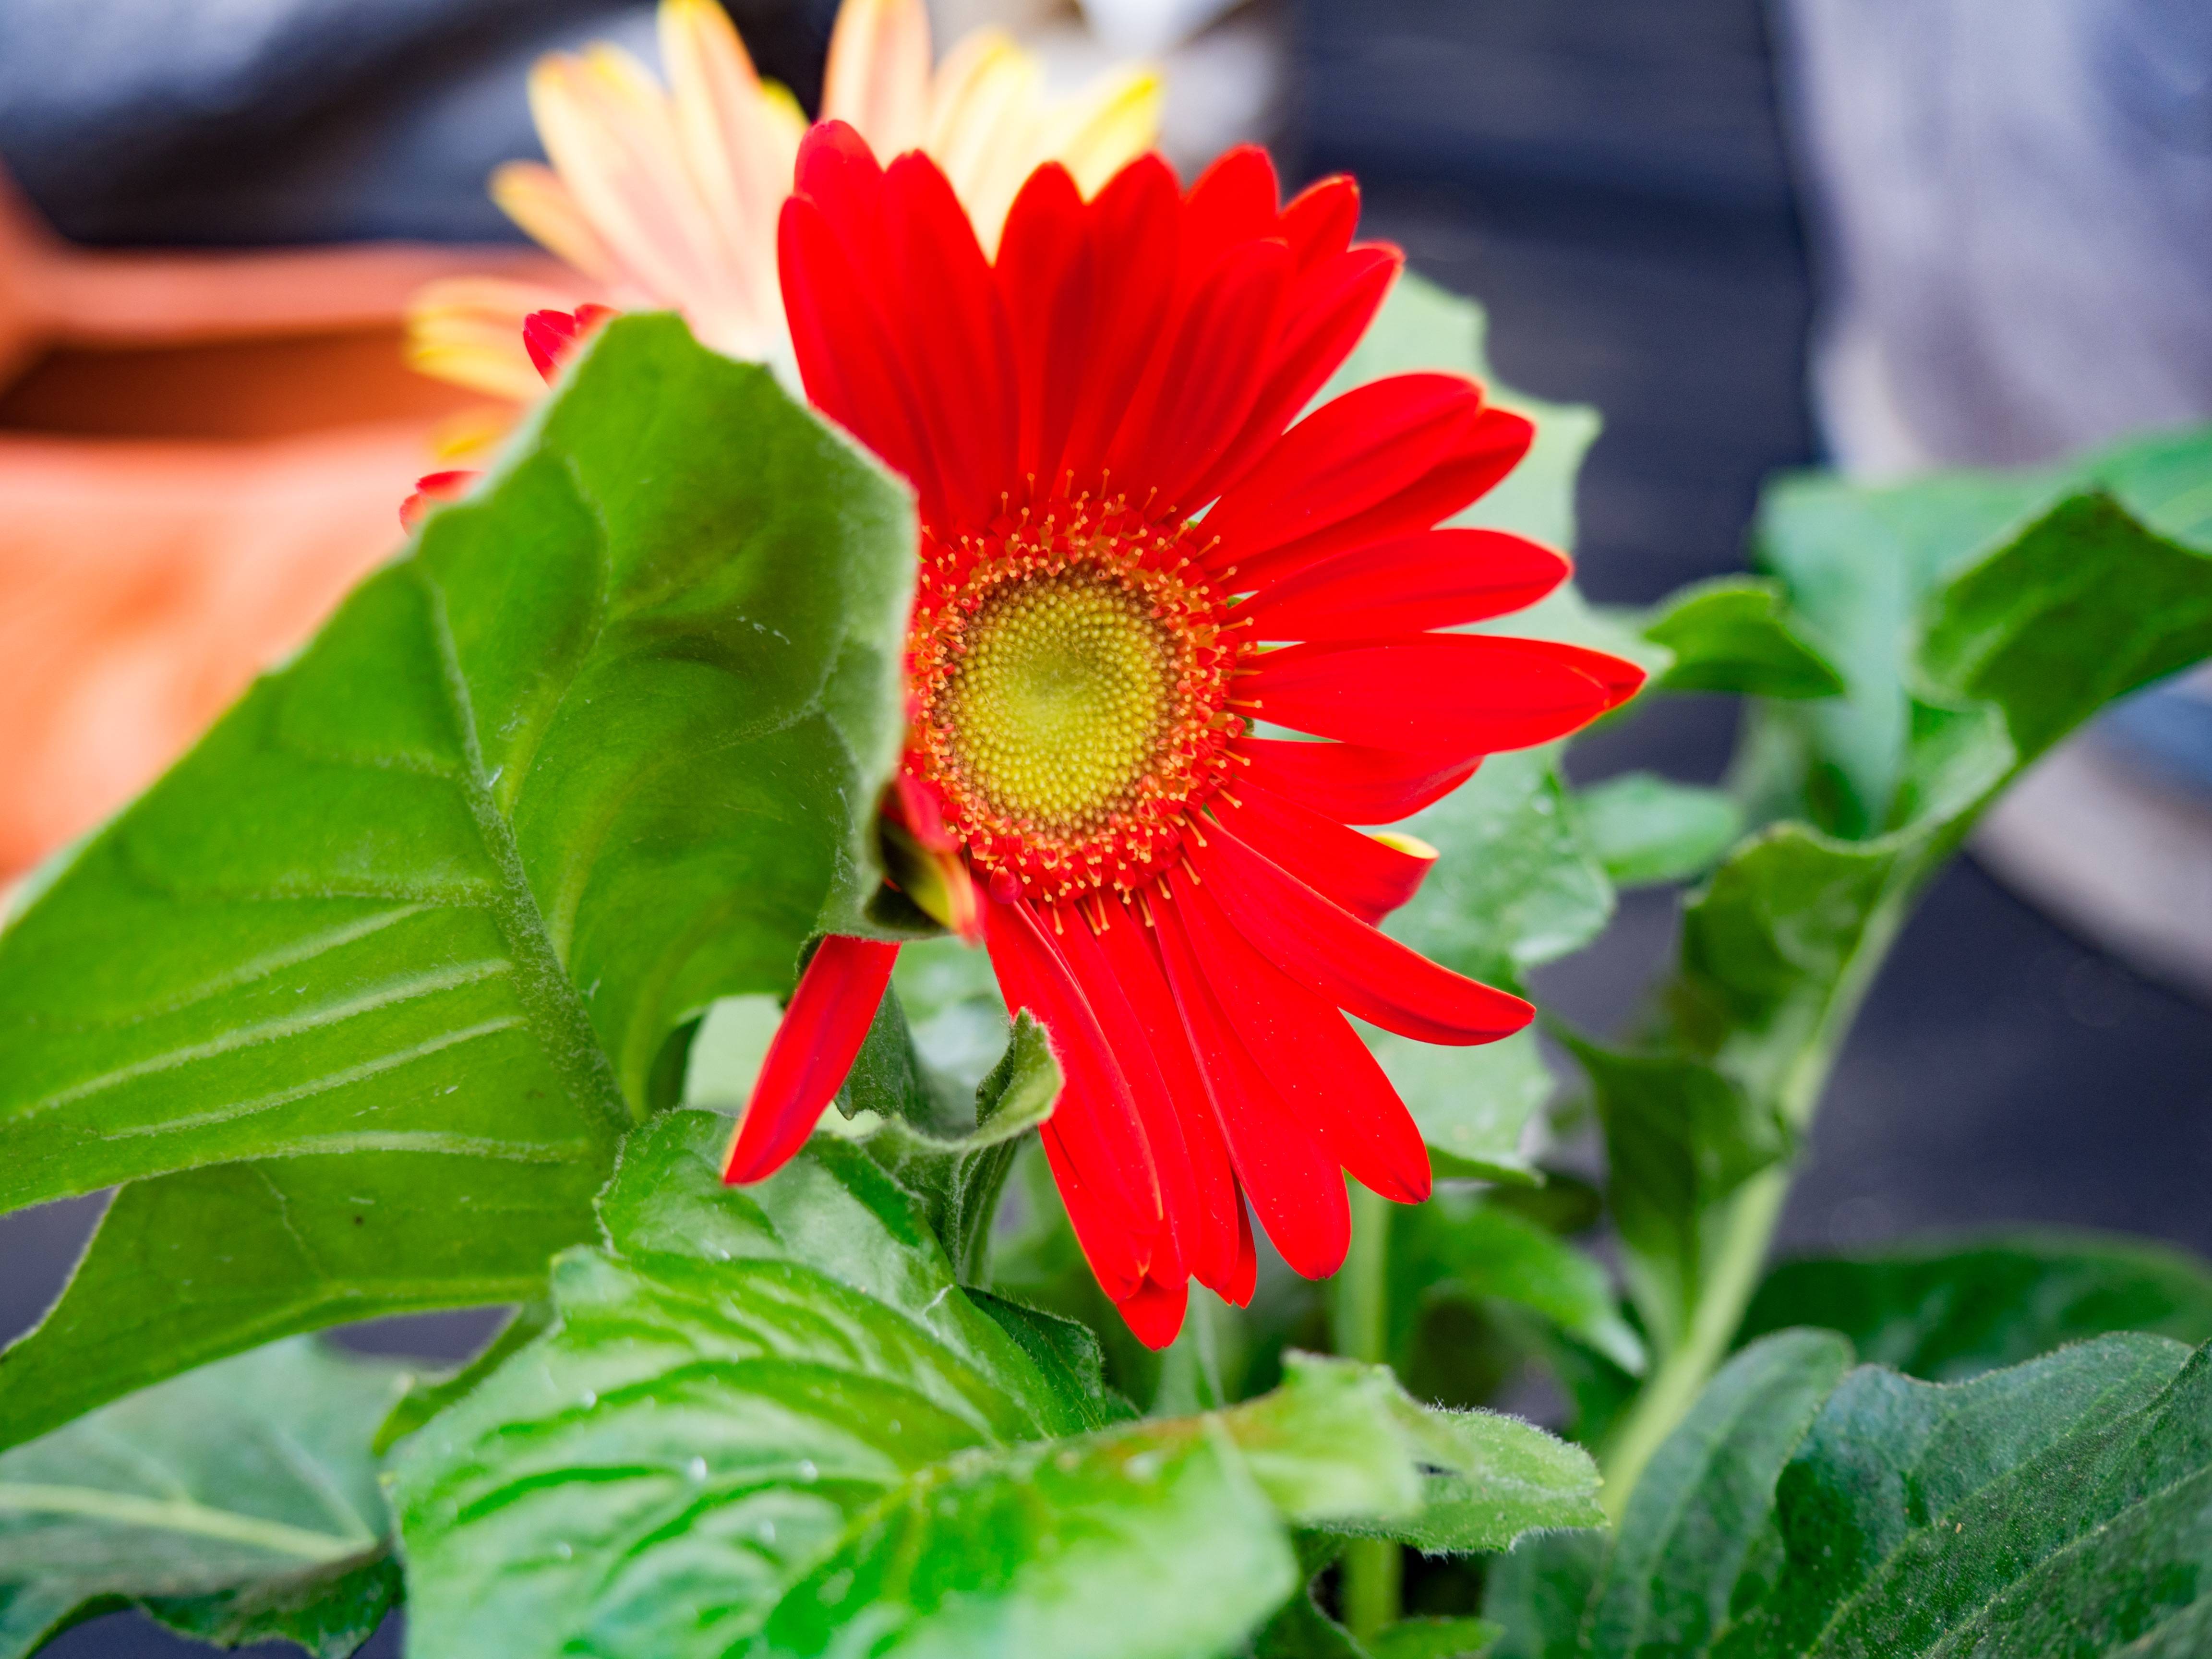
plant, leaf, flower, petal, daisy, green, red, botany, flora, close up, gerbera, floristry, macro photography, flowering plant, daisy family, annual plant, land plant